Cascadia subduction zone

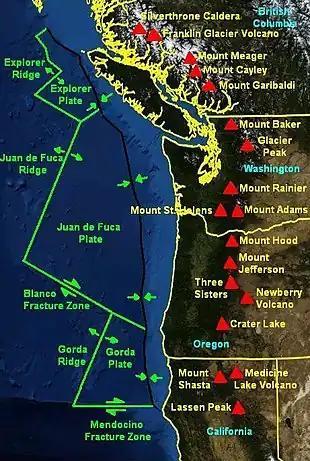
Juan de Fuca triple junctions and the Cascade Volcanic Arc

The Cascade Volcanic Arc is a continental arc of volcanoes that extends from northern California to the coastal peninsula of Alaska. The arc consists of a series of Quaternary age stratovolcanoes that grew on top of pre-existing geologic materials that ranged from Miocene volcanics to glacial ice. The Cascade Volcanic arc is located approximately 100 km inland from the coast, and forms a north-to-south chain of peaks that average over 3,000 m (10,000 ft) in elevation. The major peaks from south to north include: